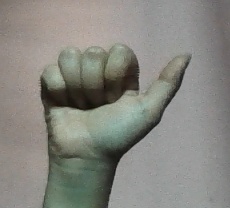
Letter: dhad